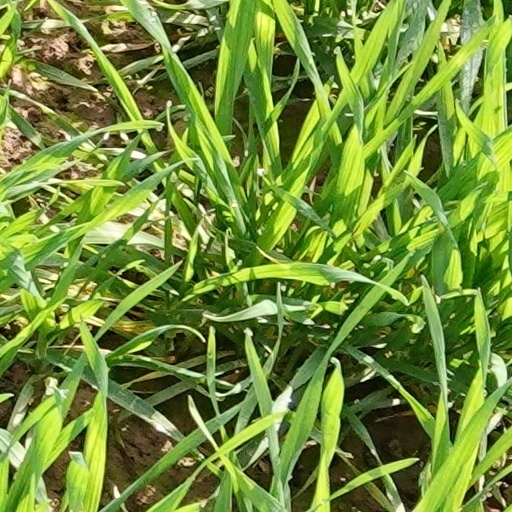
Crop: wheat